Venom (character)

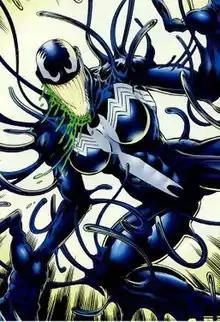
Anne Weying as She-Venom. Art by Greg Luzniak.

Anne Weying first appears in "The Amazing Spider-Man" #375. She is Eddie Brock's ex-wife and a successful lawyer. Weying assists Spider-Man by sharing some of Brock's history. Later, she follows Spider-Man to the amusement park where Venom had Peter's (fake) parents. She confronts Brock and manages to convince him to end his feud. After Sin-Eater shoots Ann as part of a crusade against social injustice, Ann becomes She-Venom when the Venom symbiote temporarily bonds with her to save her life. She-Venom lashes out against the men who had hurt her, and Brock becomes afraid for her (and of her) and compels the symbiote to return to him. Ann is left distraught at her actions while bonded. Later Ann is arrested on a false charge as part of a trap for Venom. She manages to warn Brock who sends the symbiote to her, allowing her to become She-Venom and escape custody. Some time later, Ann, traumatized by her experiences with Venom and the symbiote, commits suicide after seeing Spider-Man pass by her window in a black costume, believing it is Brock returning for her.